Canyonville Methodist Church

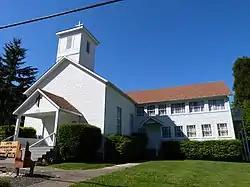
The Canyonville Methodist Church in 2013

Canyonville Methodist Church (Canyonville United Methodist Church) is a historic church at 2nd and Pine Streets in Canyonville, Oregon. It was built in 1868, and added to the National Register of Historic Places in 1984.